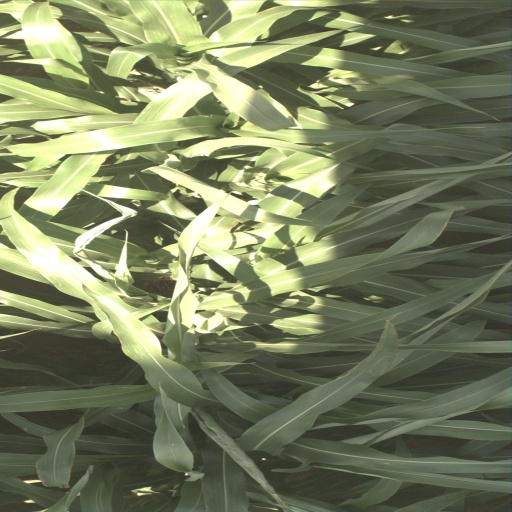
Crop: sorghum